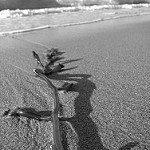
Label: B & W